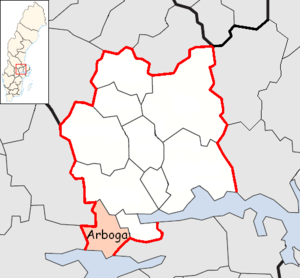
Arboga kommun
Arboga kommune ligger i landskapet Västmanland det svenske län Västmanlands län. Kommunens administrationscenter ligger i byen Arboga.